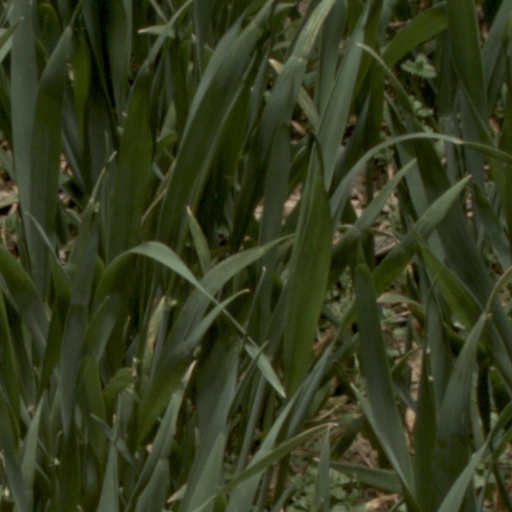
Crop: wheat